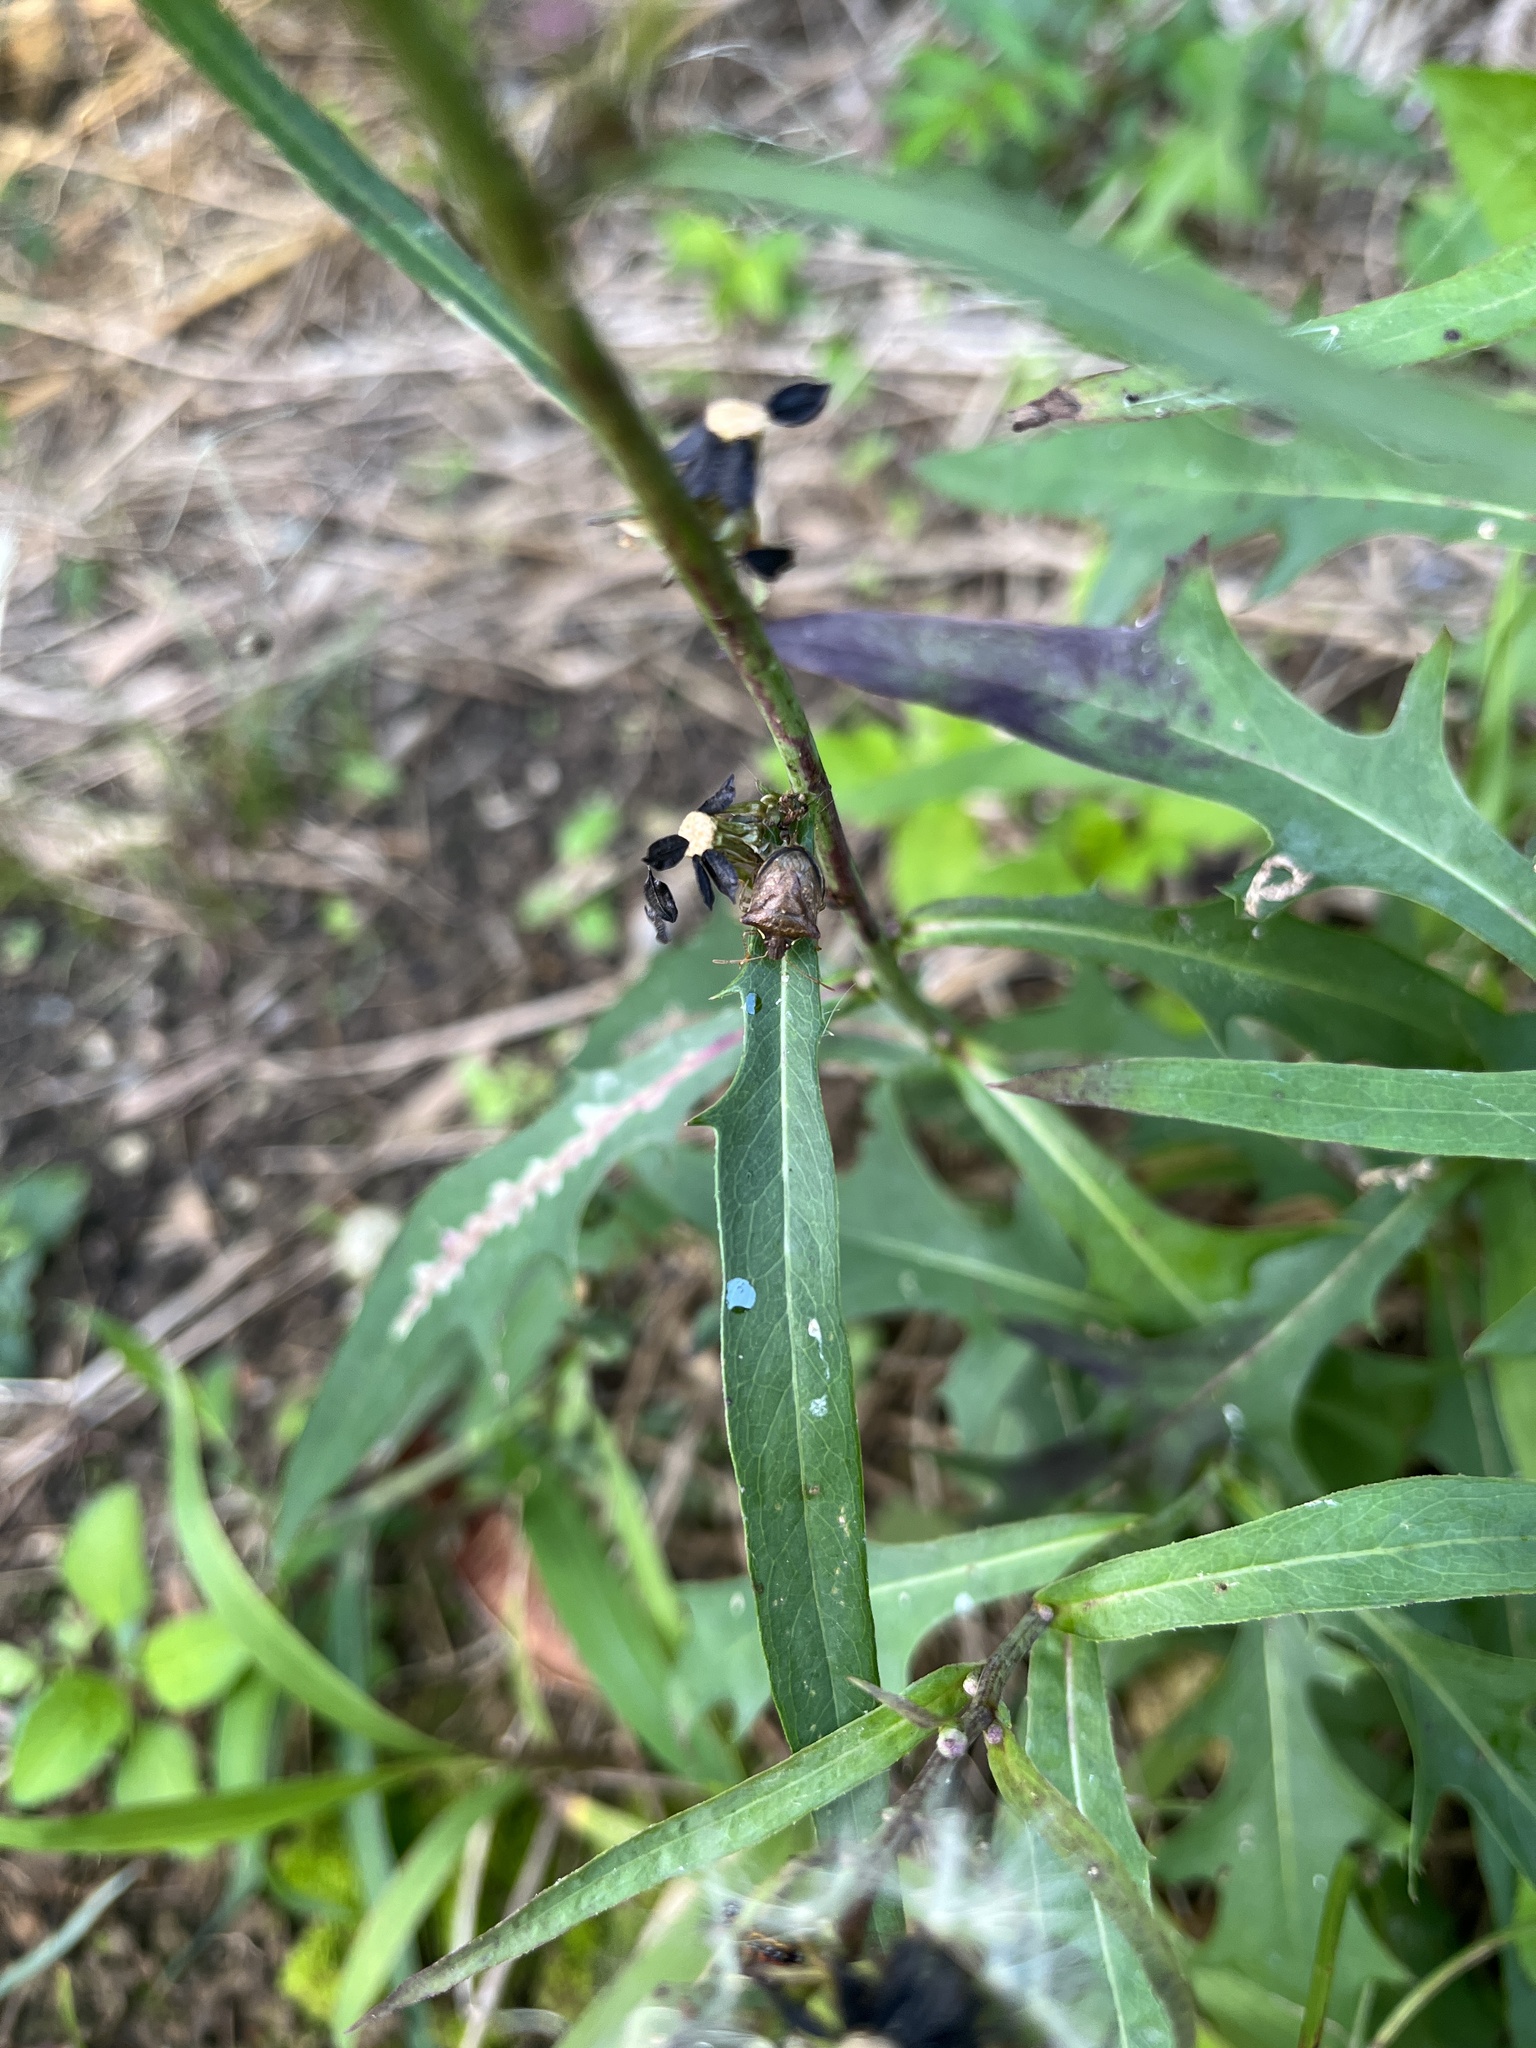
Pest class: stink_bug